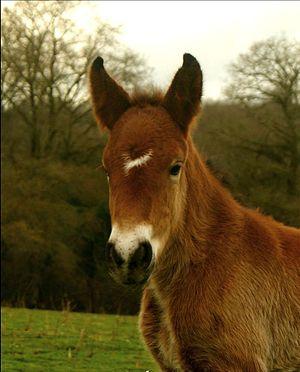
Pouliche de robe bai née à l'élevage de Kerloc à St Fiacre
Le Breton est une race de chevaux de trait originaire de Bretagne. Issu de robustes petits chevaux locaux, son élevage s'organise dès la fin du XVIIᵉ siècle sous l'influence de très nombreux croisements. Apprécié des militaires comme des paysans pour son amble confortable, sa capacité de traction et sa polyvalence, le Breton connaît un grand succès à l'arrivée du XXᵉ siècle. Il quitte par trains et bateaux entiers sa Bretagne natale depuis Landivisiau. Il sert d'améliorateur pour d'autres races de chevaux de trait. En 1912, le stud-book de la race est officiellement créé pour rassembler ses deux types, le trait et le postier, avant d'être fermé aux apports de sang étrangers en 1951. S'il garde ses fonctions de cheval de trait plus longtemps que d'autres races françaises, les années 1970 marquent une forte réduction de l'élevage. La réorientation de celui-ci vers la production de viande à destination de l'Italie survient vers 1980. Avec l'essor de l'équitation de loisir dans les années 1990, le Breton retrouve ses anciennes fonctions de cheval d'attelage.